Ontonagon School

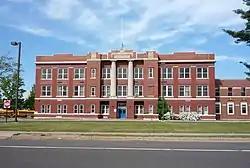

The Ontonagon School is a former school building located at 301 Greenland Road in Ontonagon, Michigan. It was listed on the National Register of Historic Places on May 25, 2011.